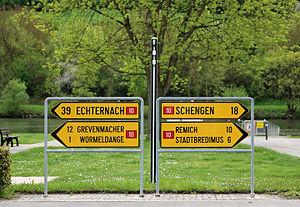
Ehnen (commune de Wormeldange, Grand Duché de Luxembourg)
La signalisation routière désigne l’ensemble des signaux conventionnels implantés sur le domaine routier et destinés à assurer la sécurité des usagers de la route, soit en les informant des dangers et des prescriptions relatifs à la circulation ainsi que des éléments utiles à la prise de décisions, soit en leur indiquant les repères et équipements utiles à leurs déplacements. Elle comprend deux grands ensembles : la signalisation routière verticale, qui comprend les panneaux, les balises, les feux de signalisations, les bornes et les feux tricolores et la signalisation routière horizontale, constituée des marquages au sol et des plots.